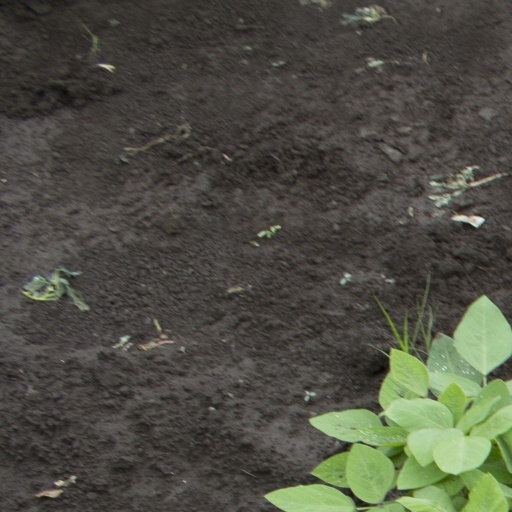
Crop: soybean